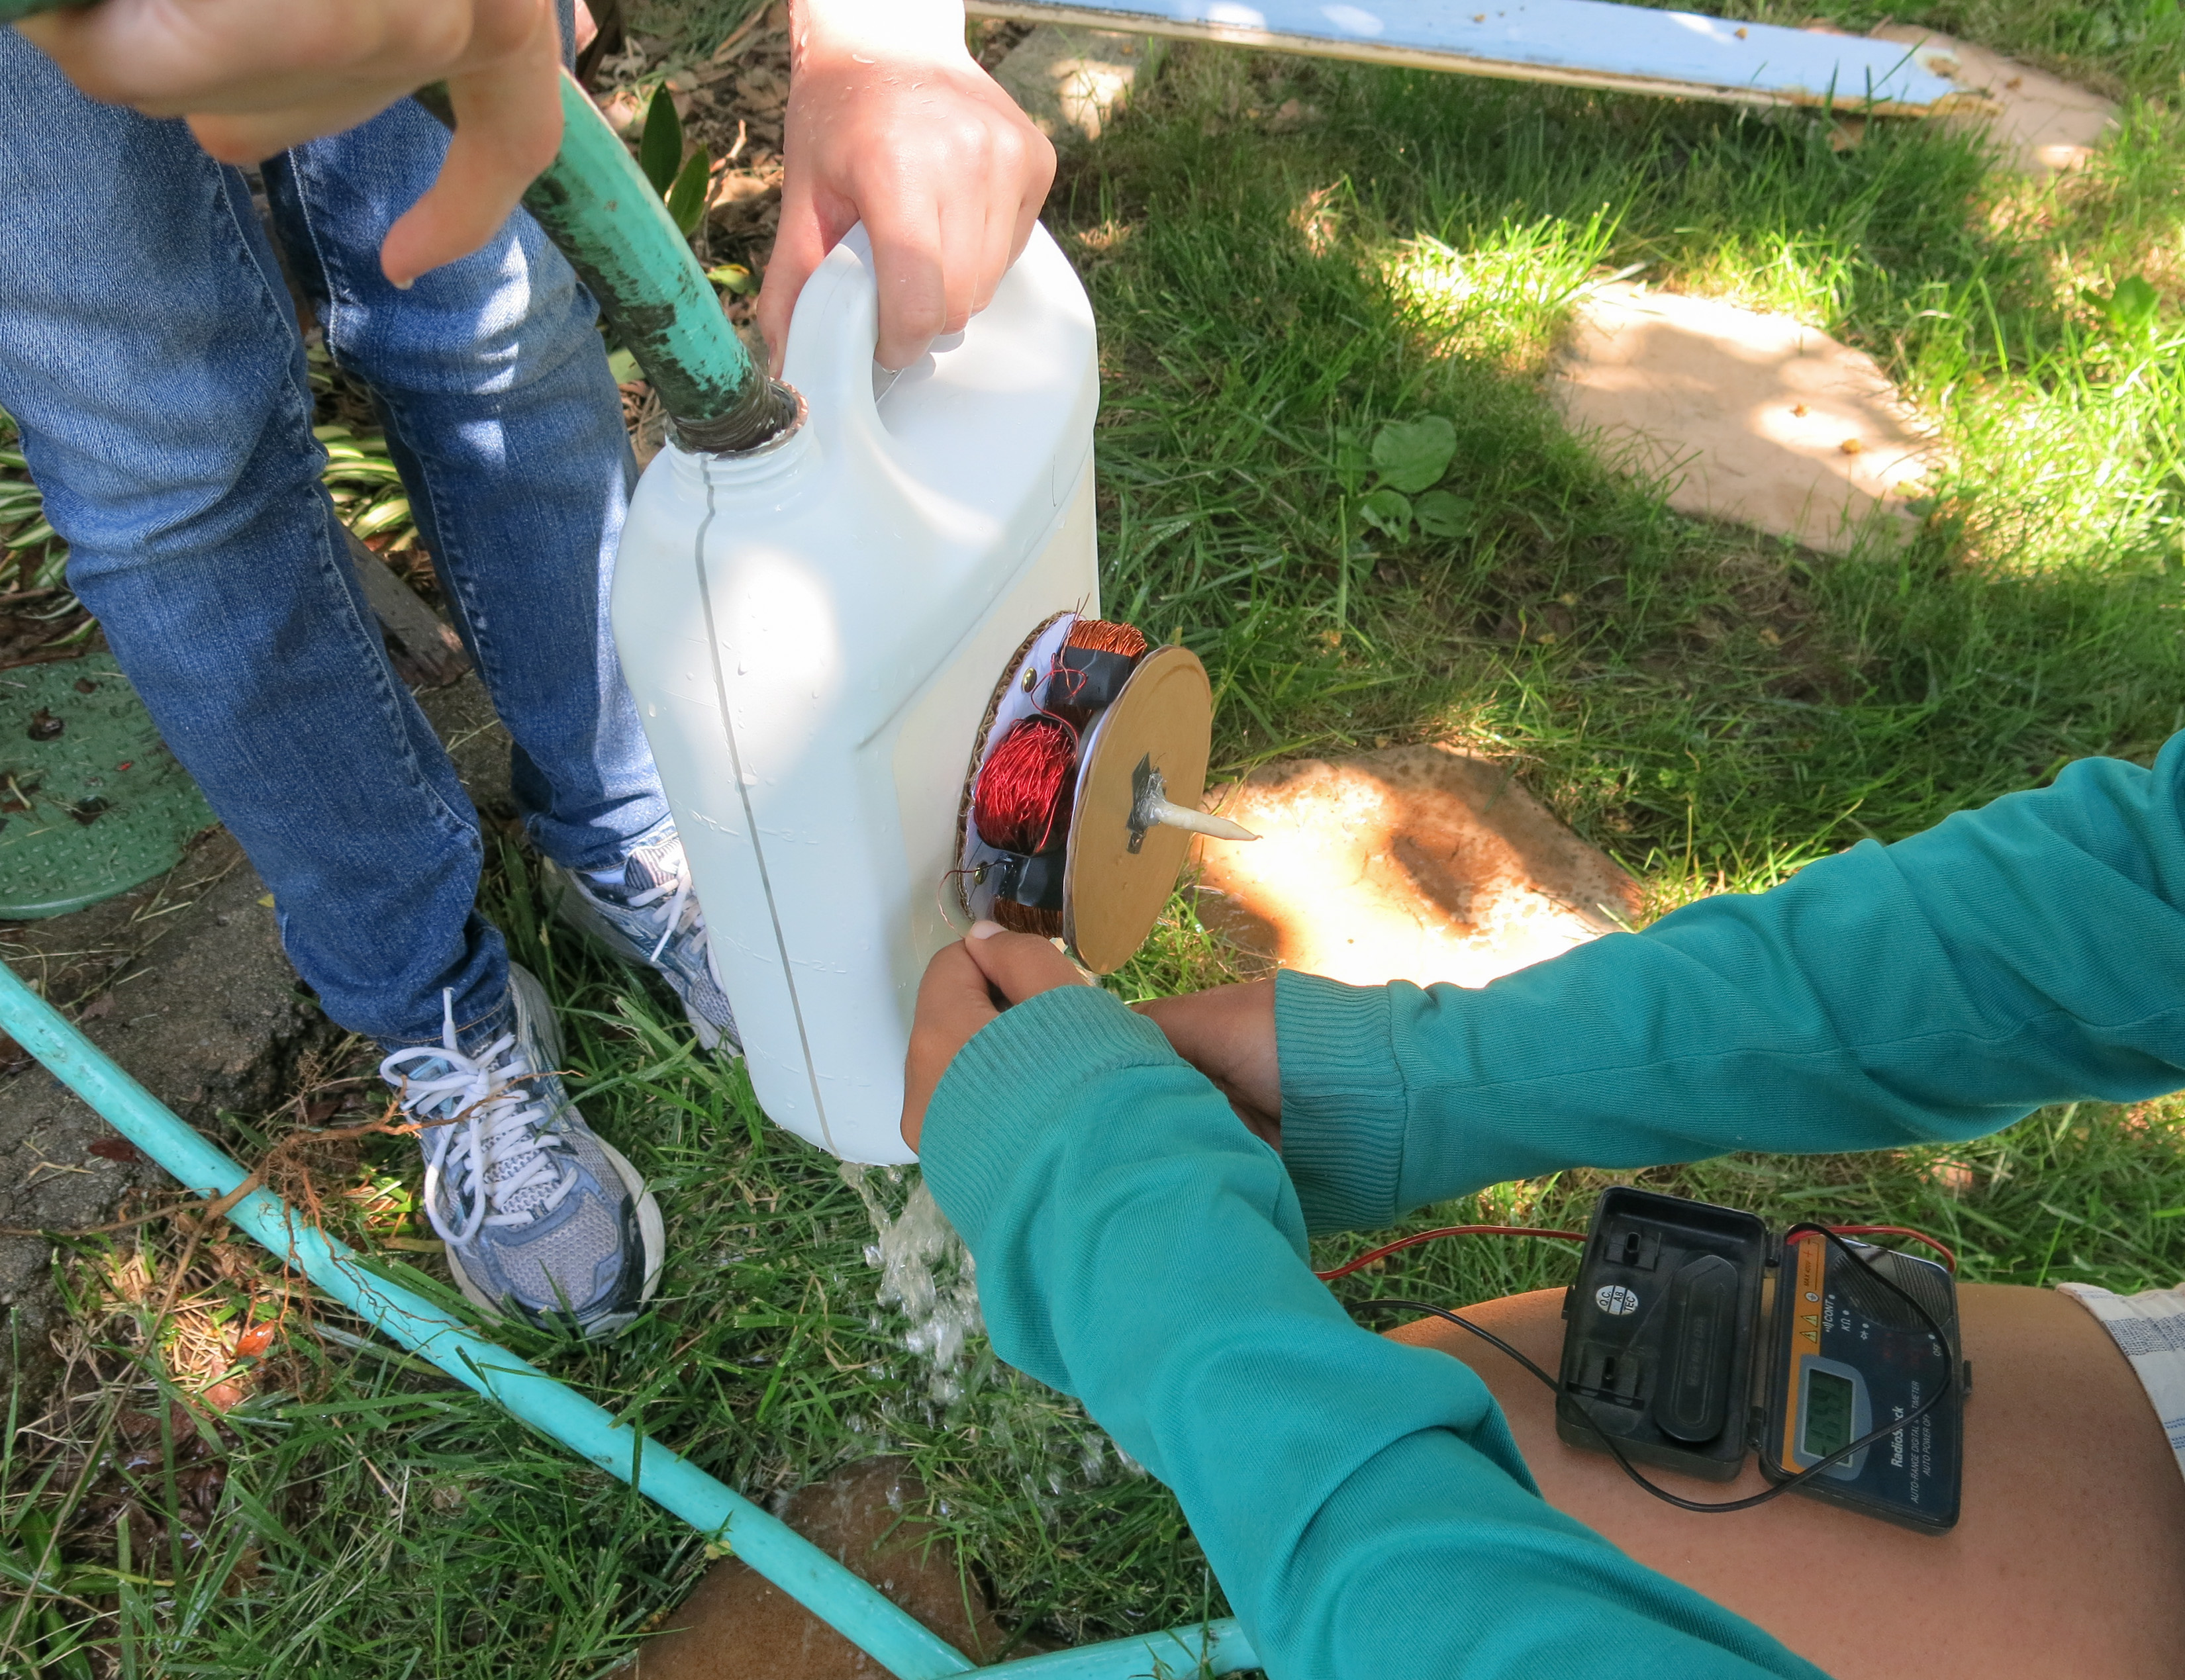
tree, grass, plant, lawn, play, recreation, backyard, soil, garden, fun, yard